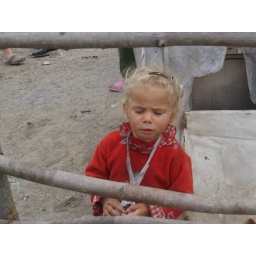
This little girl was so pretty. She was running around with one shoe and no pants...